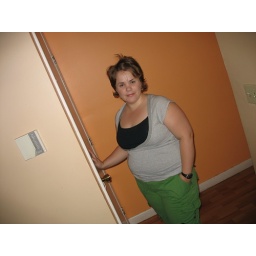
standing by the door to my basement